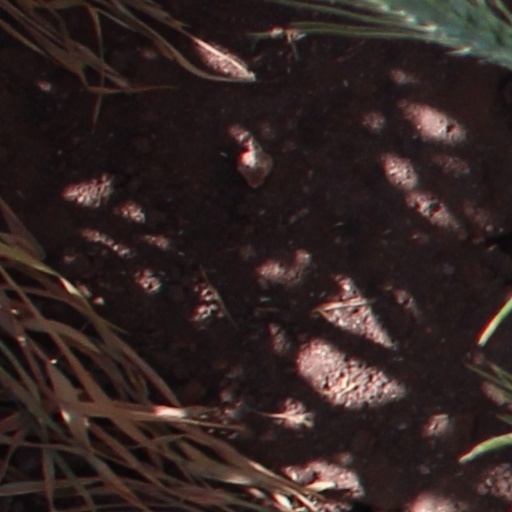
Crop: wheat